Her Husband's Affairs

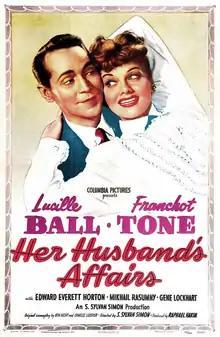
Theatrical release poster

Her Husband's Affairs is a 1947 American romantic comedy film directed by S. Sylvan Simon and starring Lucille Ball, Franchot Tone and Edward Everett Horton. It was released by Columbia Pictures.